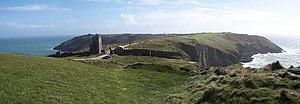
Les Courcy sont une famille de grands barons normands, compagnons de Guillaume le Conquérant et sénéchaux de Normandie. Leur château d'origine subsiste à Courcy près de Falaise, ainsi que le prieuré de Perrières fondé par eux. Fieffés au début du XIᵉ siècle dans le Calvados et l'Orne, ils ont progressivement étendu leurs possessions à la Manche, la Seine-Maritime, l'Eure et l'Angleterre. La famille compte parmi ses membres trois personnalités : au XIIᵉ siècle, un conquérant de l'Ulster, John de Courcy, au XVᵉ siècle, un lettré et poète, Jean de Courcy, et, au XXᵉ siècle, un personnage de roman, Kenneth de Courcy. Ils subsistent, à petit nombre, en France et en Angleterre.
John de Courcy est un chevalier normand, conquérant de l'Ulster. Il fait partie des nobles normands qui passent en Irlande dans le courant du XIIᵉ siècle, où le roi de Leinster, Diarmait Mac Murchada, les avait appelés pour l'aider à recouvrer son royaume. En 1185, il a été fait justicier d'Irlande par le roi Henri II. Les chroniqueurs de l'époque lui donnent le titre de prince d'Ulster et des historiens modernes comme Orpen considèrent qu'il l'a été de facto. Il a dû rendre ses conquêtes sous Jean sans Terre.